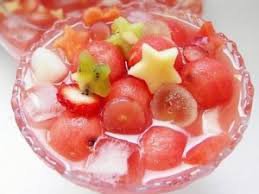
Label: Watermelon